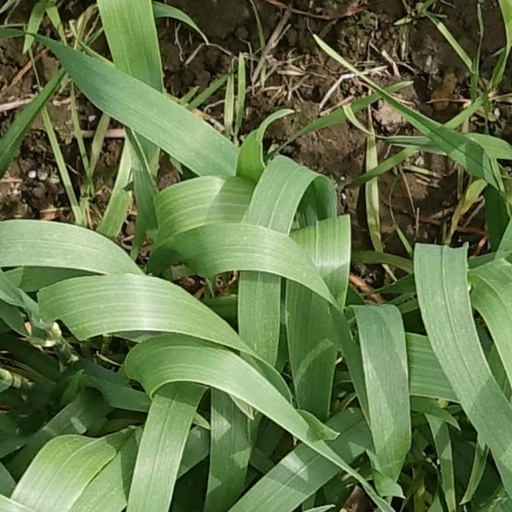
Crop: wheat